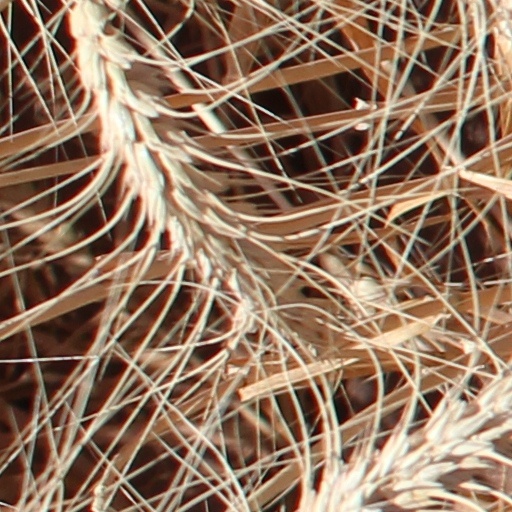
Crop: wheat